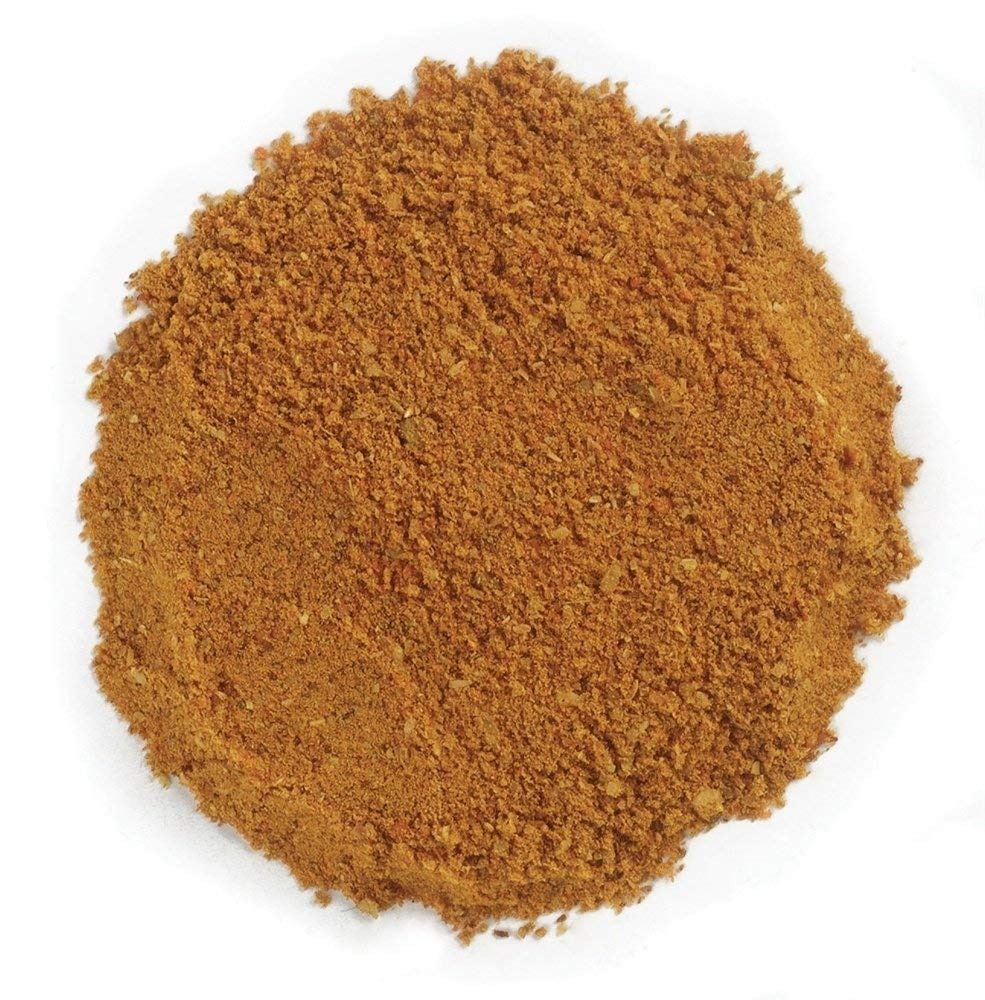
Item Name: Frontier Herb Curry Powder Seasoning Blend - Organic - Bulk - 1 lb - each 1
Product Description: Certified Organic by USDA. Frontier Natural Products - Curry Powder Certified Organic - 1 lb. (453 g) Frontier Natural Products Organic Curry Powder contains non-irradiated curry powder seasoning that is freshness dated. To ensure fresh flavor that's always pure and natural, Frontier's spices are quality tested and freshness dated. In India, curry powder is almost always made on-the-spot with a un
Value: 16.0
Unit: Ounce

Price: 14.79